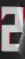
Number: 2